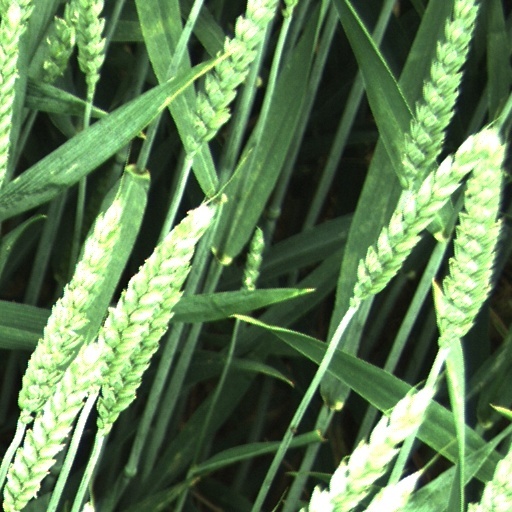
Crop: wheat